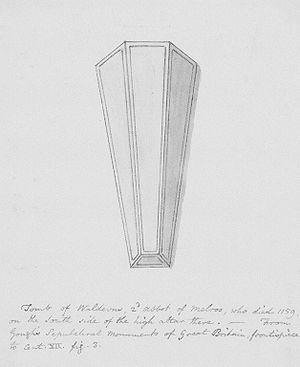
Waltheof, Waltheof de Melrose, Saint Waltheof dit aussi Waldef ou Waldeve, noble anglo-normand, fut abbé de Melrose de 1148-1159. Il n'a jamais été officiellement canonisé.
Jocelin ou Jocelyn - aussi appelé Jocelin de Glasgow, est un religieux écossais mort en 1199. C'était un ecclésiastique, moine de l'ordre cistercien, du XIIᵉ siècle, qui devint le quatrième abbé de Melrose, avant d'être fait évêque de Glasgow. Il est probablement né dans les années 1130 et, encore adolescent, il devint moine à l'abbaye de Melrose. Il s'éleva dans la hiérarchie au service de l'abbé Waltheof et était déjà devenu prieur, lorsque l'abbé William succéda à Waltheof. En 1170, Jocelin devint abbé pour quatre années. Il était chargé de promouvoir le nouveau culte voué à l'abbé Waltheof, devenu saint ; il était soutenu dans cette action par Enguerrand, évêque de Glasgow.